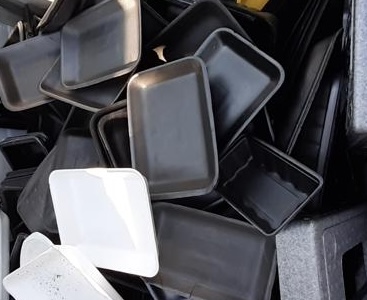
Waste category: plastic